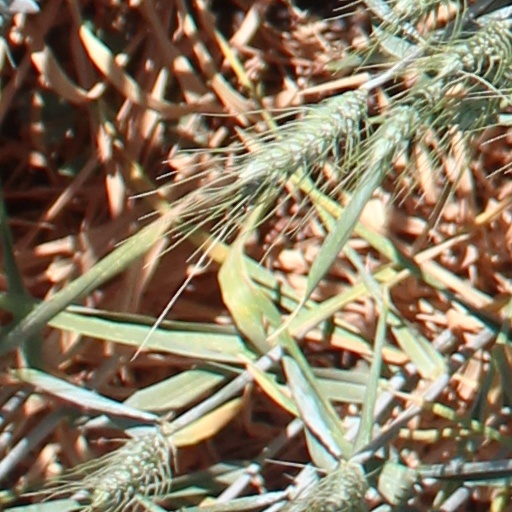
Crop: wheat